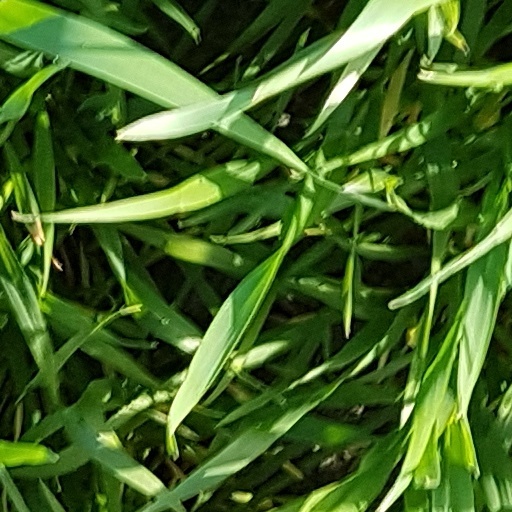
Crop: wheat